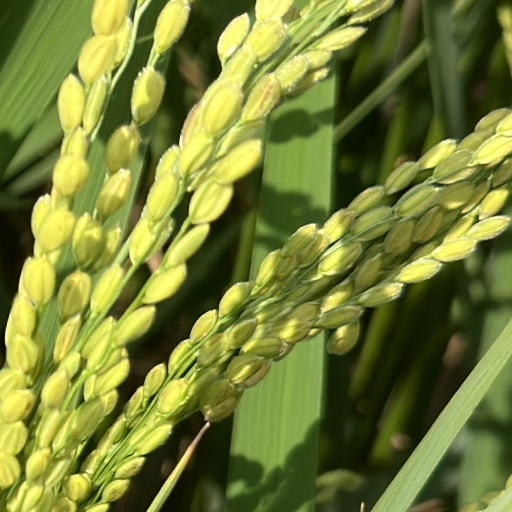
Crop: rice